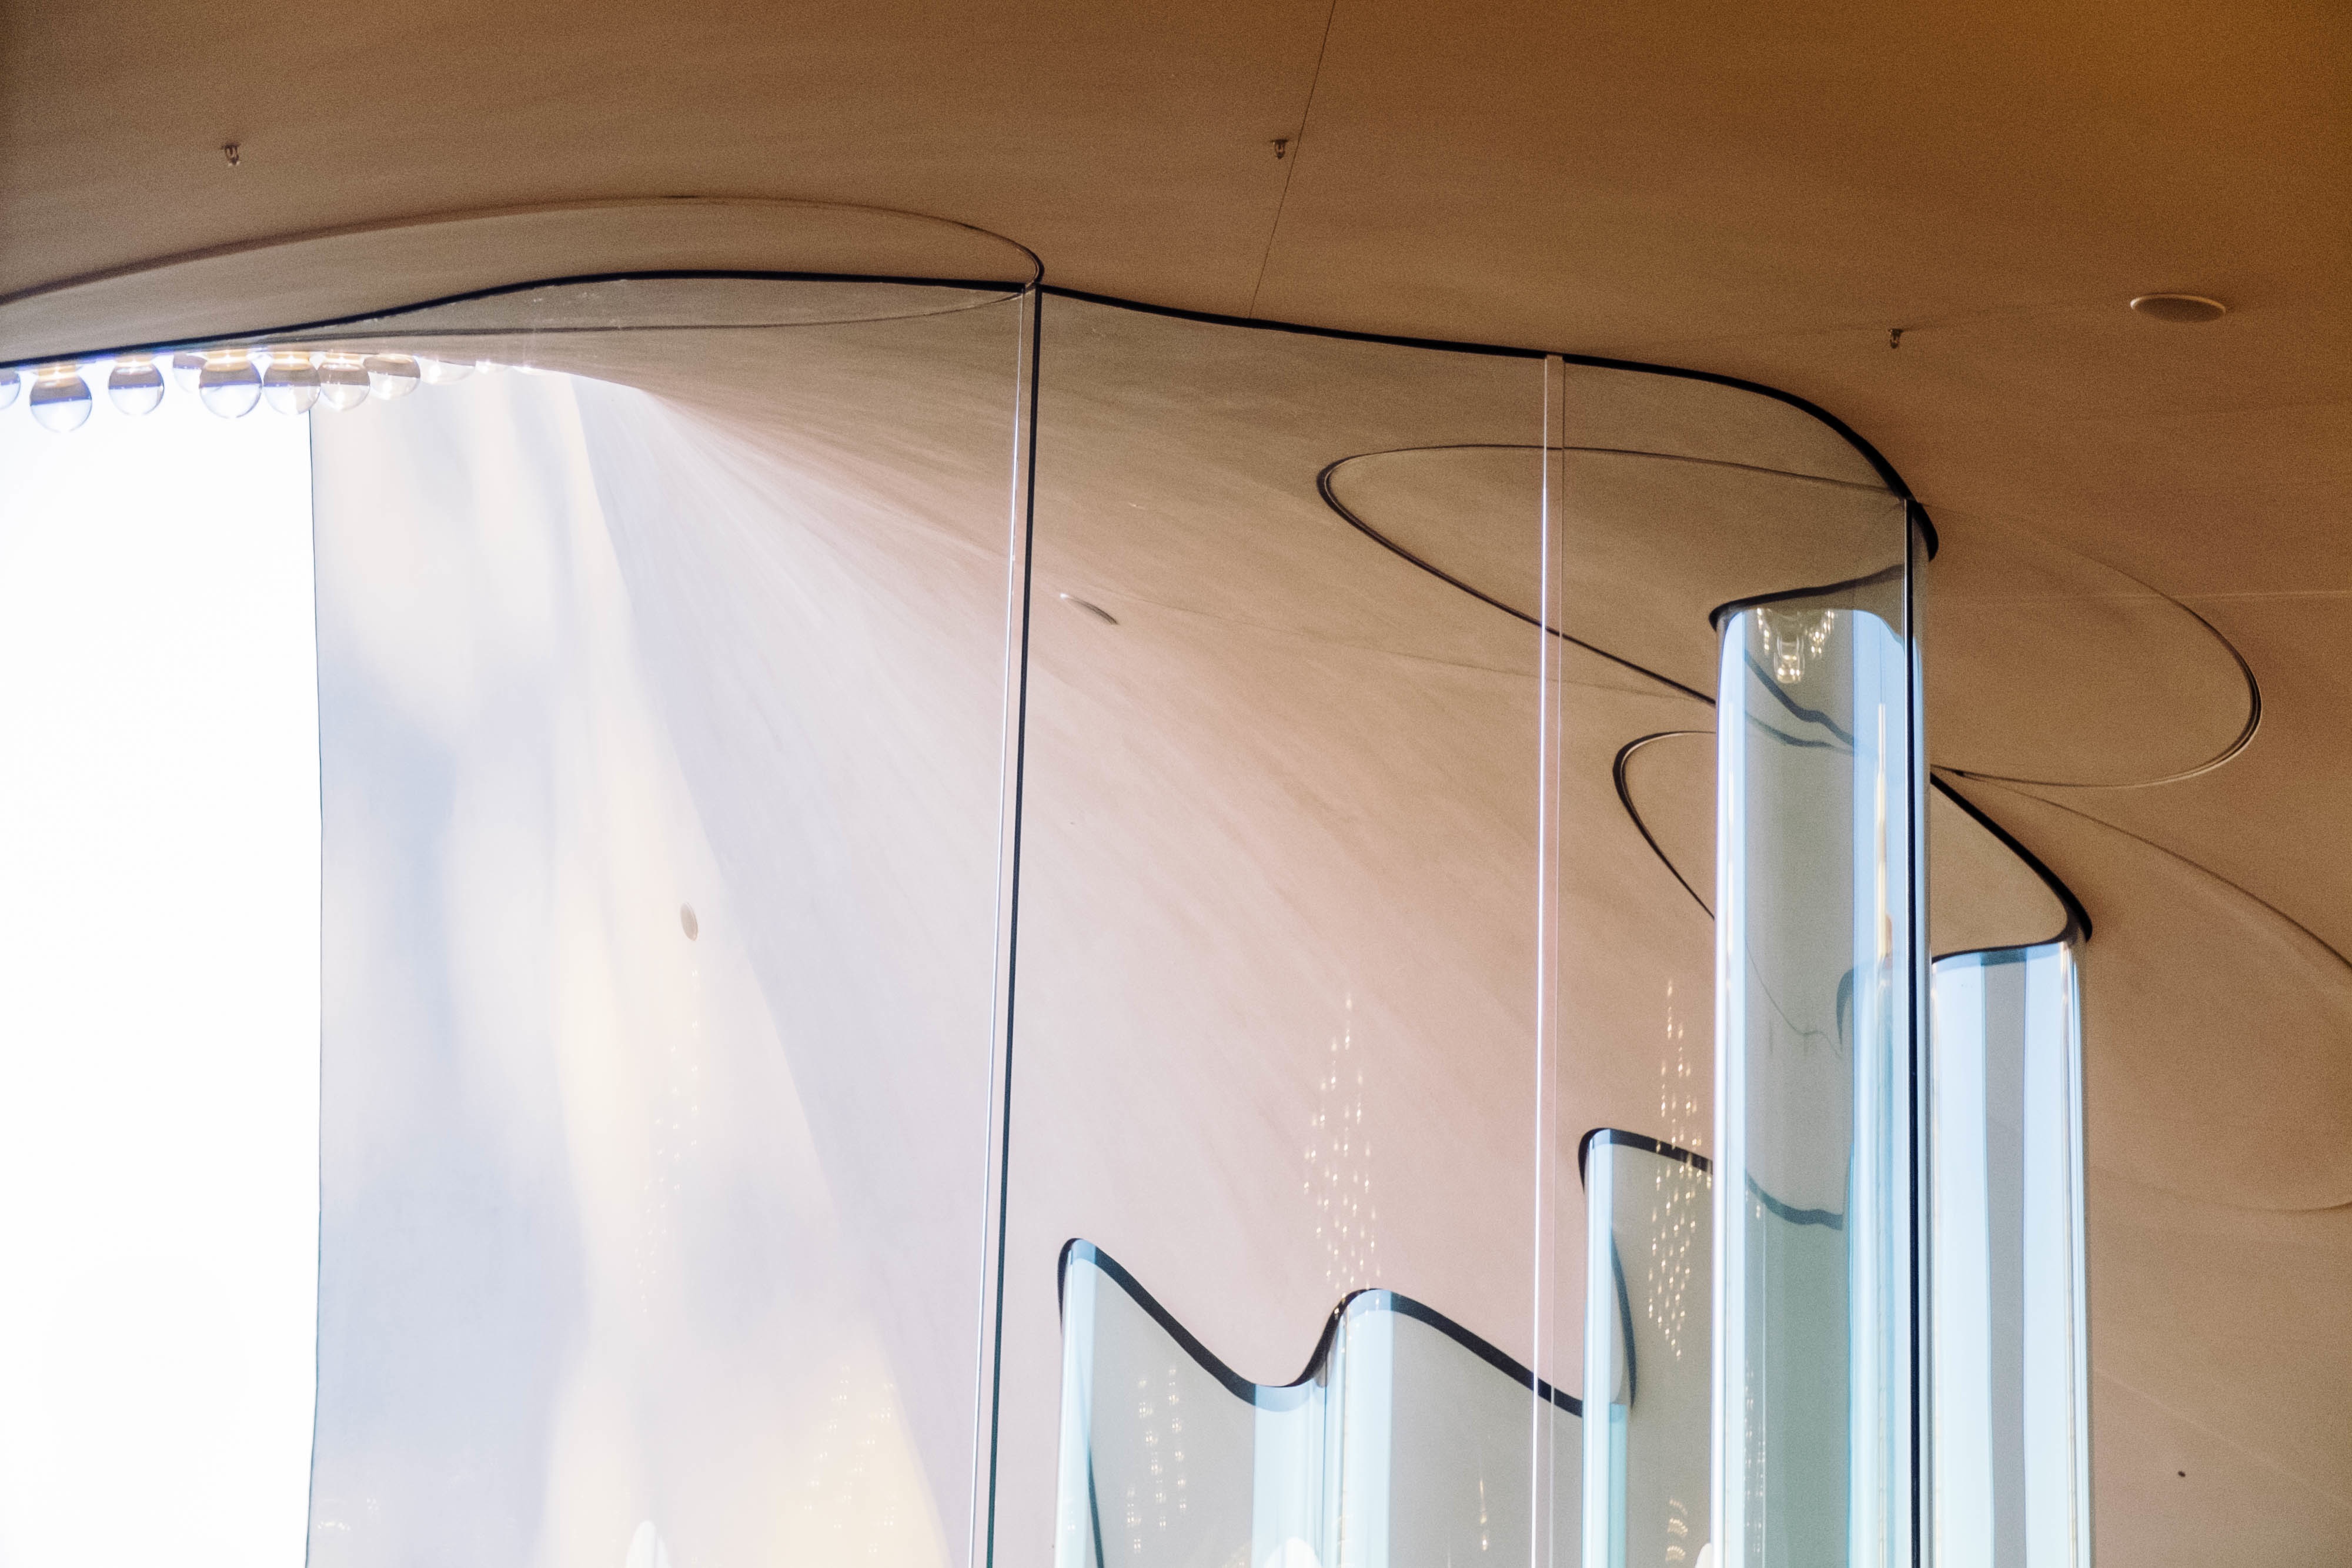
wing, light, window, glass, wall, ceiling, furniture, lighting, material, interior design, light fixture, plaster, window covering